1. FC Lokomotive Leipzig

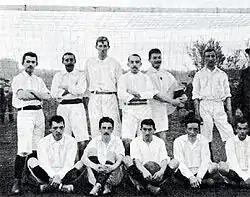
The team that won the first German league championship in 1903

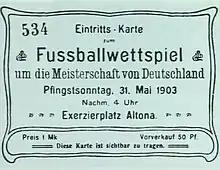
Eintritts-Karte Fussballwettspiel um die Meisterschaft von Deutschland Pfingstsonntag, 31. Mai 1903 Nachm. 4 Uhr Exerzierplatz Altona

VfB Leipzig were immediately successful at their chosen sport and made their way to the first German national championship final held in 1903. Their opponents were DFC Prag, a German-Jewish side from Prague, which was then part of Austria-Hungary. The DFB had invited "German" clubs of this sort from other countries to boost numbers in their new national association.